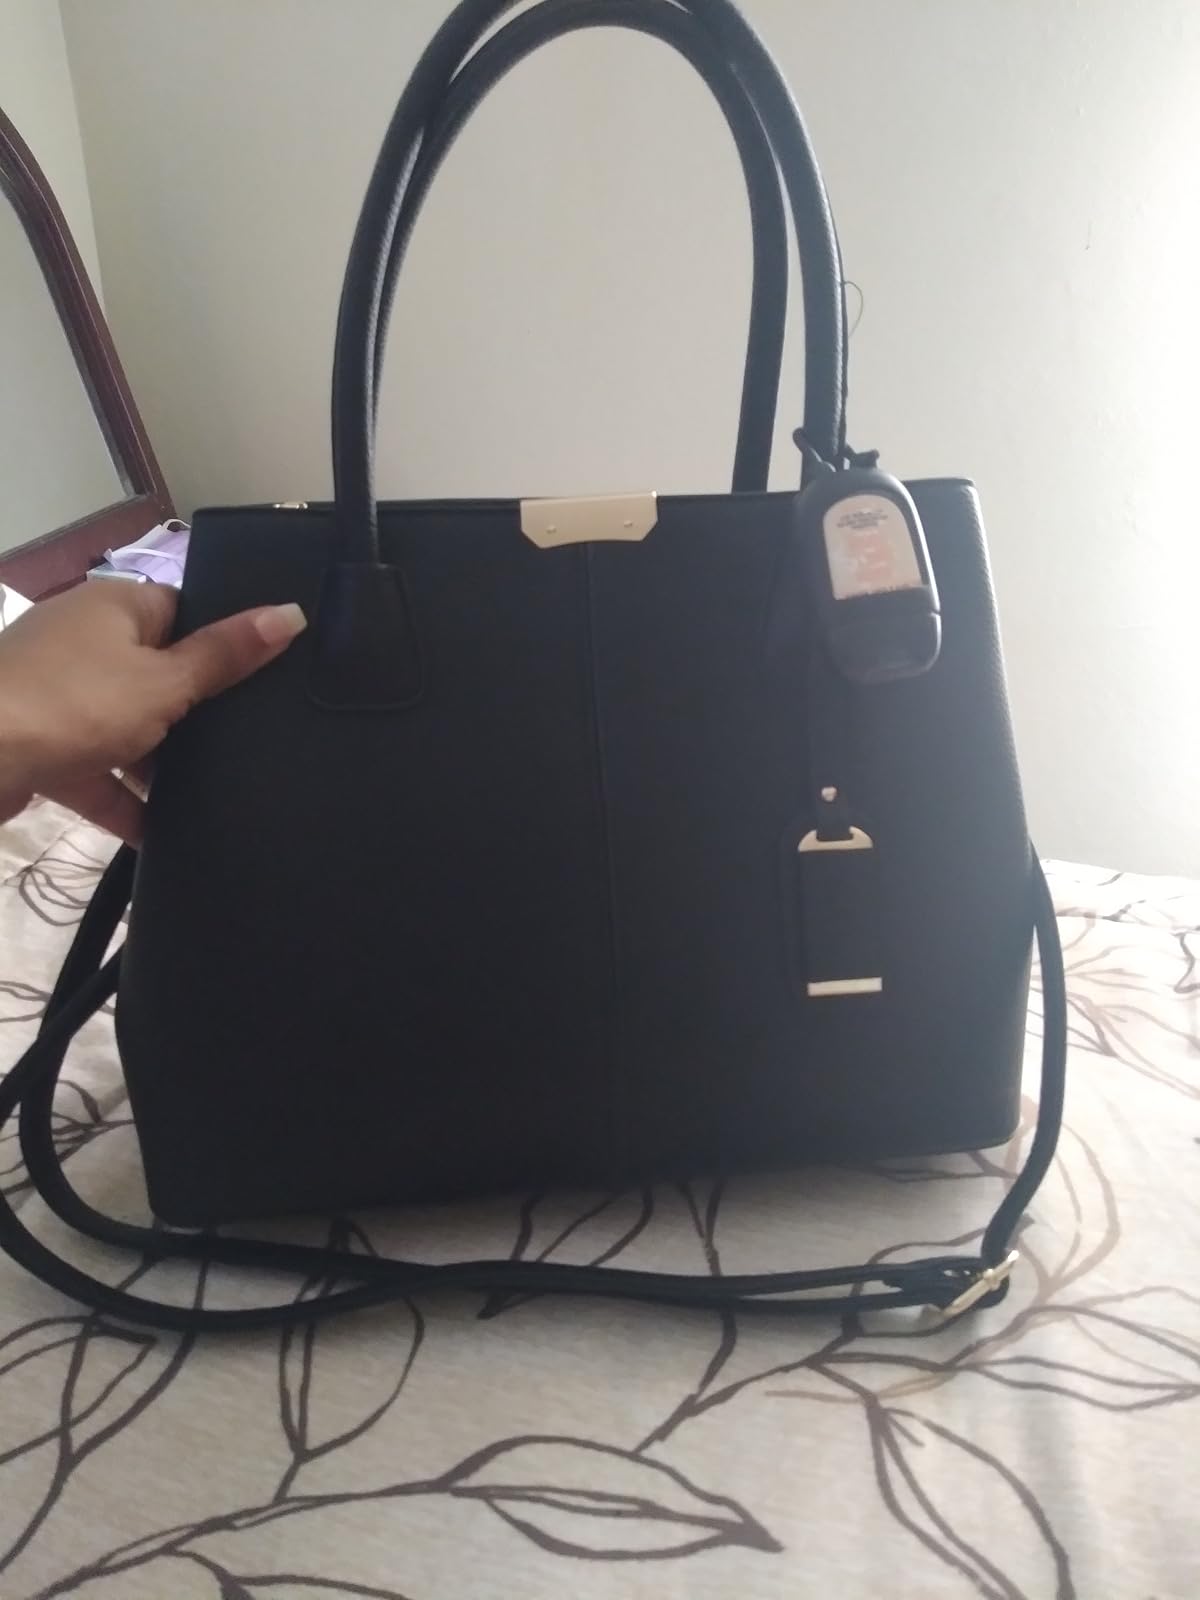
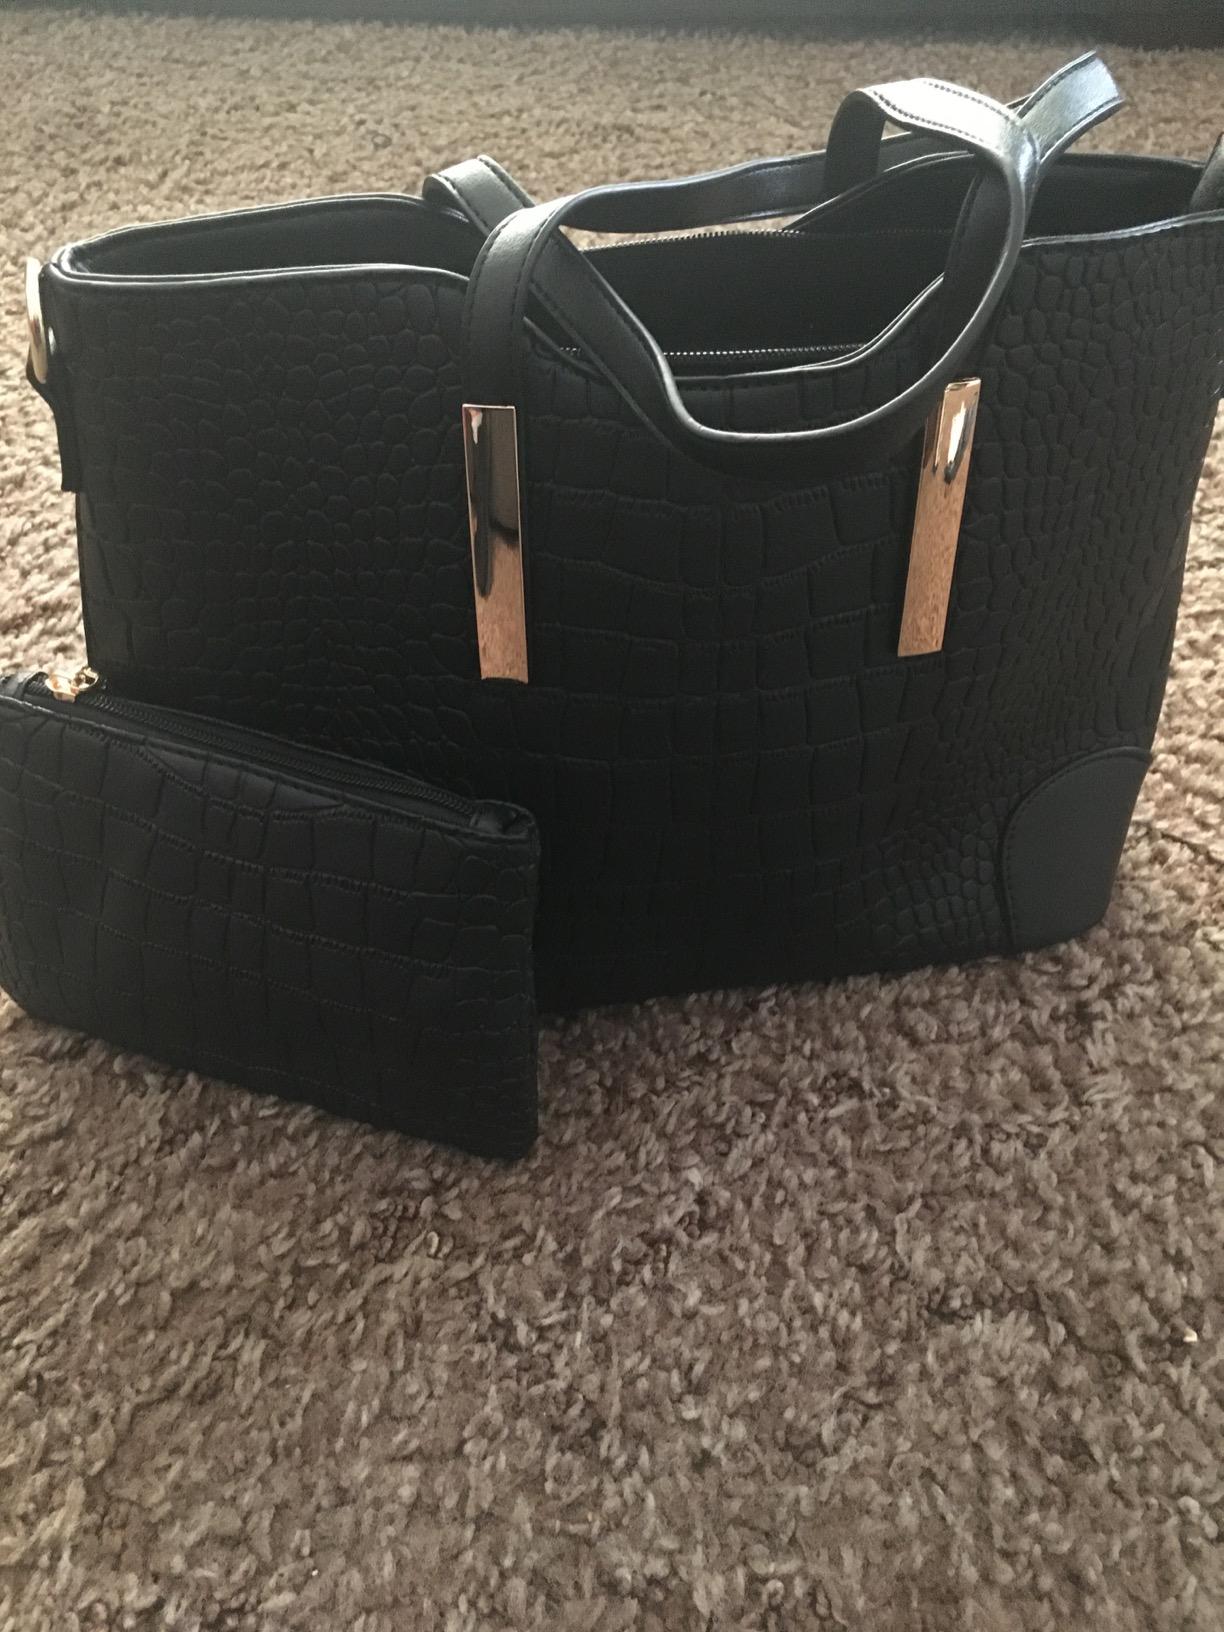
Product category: accessories_handbag
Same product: no